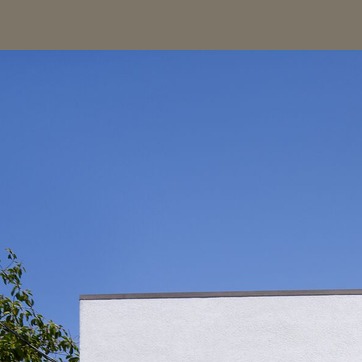
Material: sky